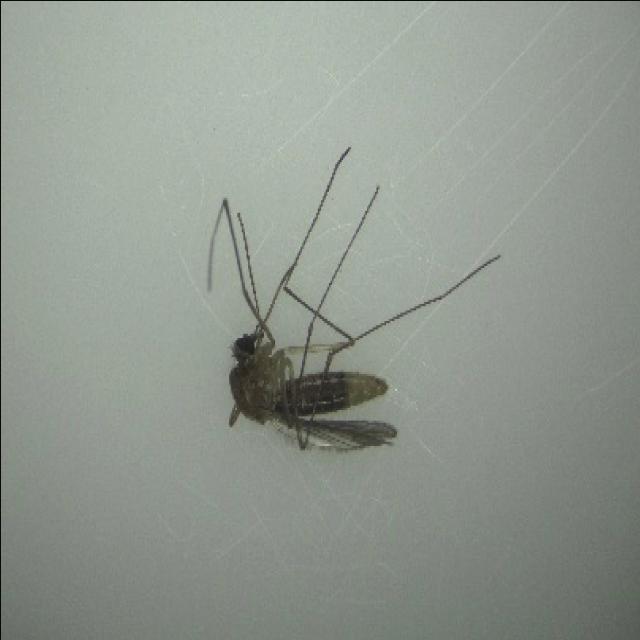
Species: culex_pipiens